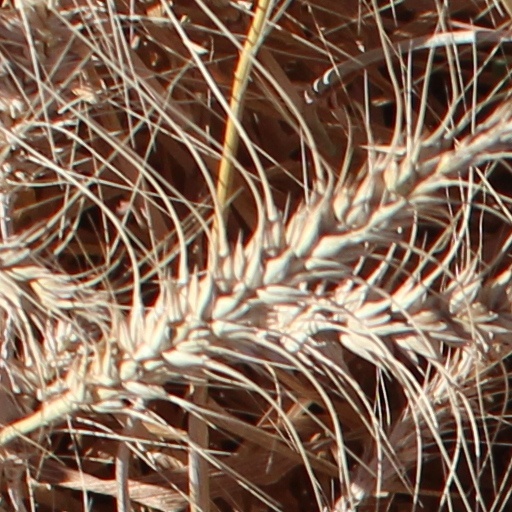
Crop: wheat